9th Parachute Chasseur Regiment

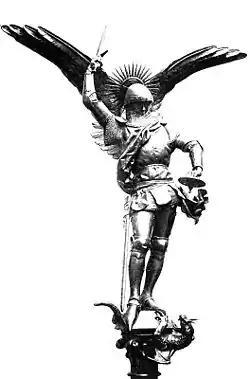
The Archangel Michael featured in Mont Saint-Michel and the Insignia of the 9th Parachute Chasseur Regiment.

Except for the Legionnaires of the 1er REG, 2 REG, 2 REP that continue to wear the Green Beret; the remainder of the French army metropolitan and marine paratroopers forming the 11th Parachute Brigade wear the Red Beret.